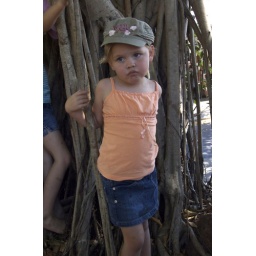
a young girl trapped in a tree